Loyalist (American Revolution)

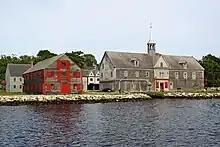
Shelburne, Nova Scotia, a major early destination of Loyalist refugees

As a result of the looming crisis in 1775, Royal Governor of Virginia Lord Dunmore issued a proclamation that promised freedom to indentured servants and slaves who were able to bear arms and join his Loyalist Ethiopian Regiment. Many of the slaves in the South joined the Loyalists with intentions of gaining freedom and escaping the South. African-Americans were often the first to come forward to volunteer, and a total of 12,000 African Americans served with the British from 1775 to 1783. This forced the Patriots to also offer freedom to those who would serve in the Continental Army, with thousands of Black Patriots serving.